Coins of the Swiss franc

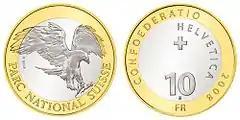
Bimetal commemorative 10 francs coin "Swiss National Park", 2008.

Swissmint has produced an increasing variety of commemorative coins beginning in the 1990s.